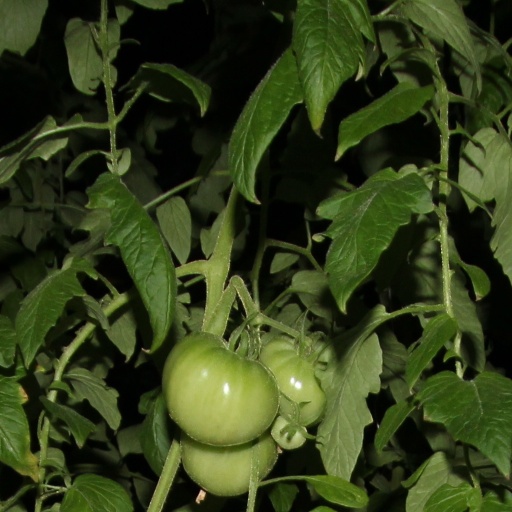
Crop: tomato